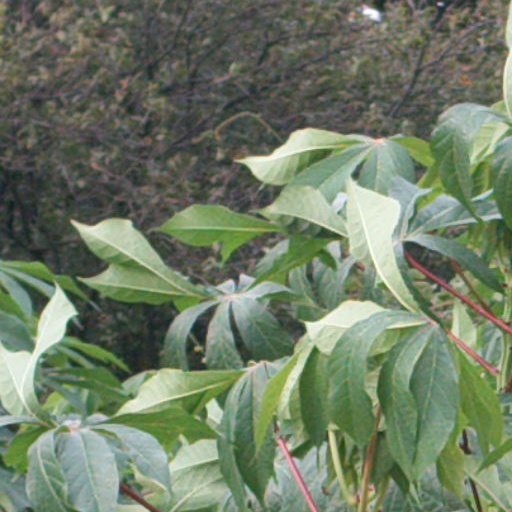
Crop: cassava